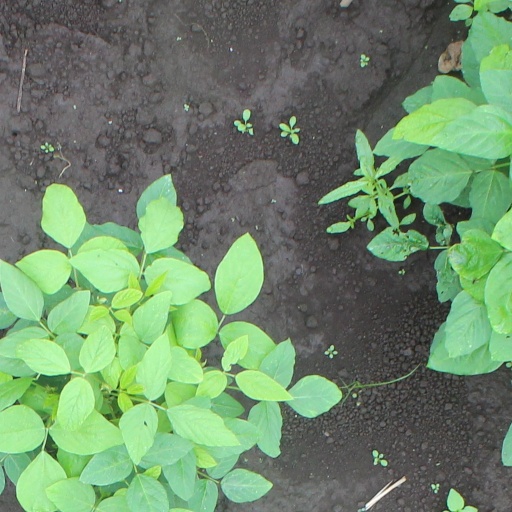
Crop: soybean